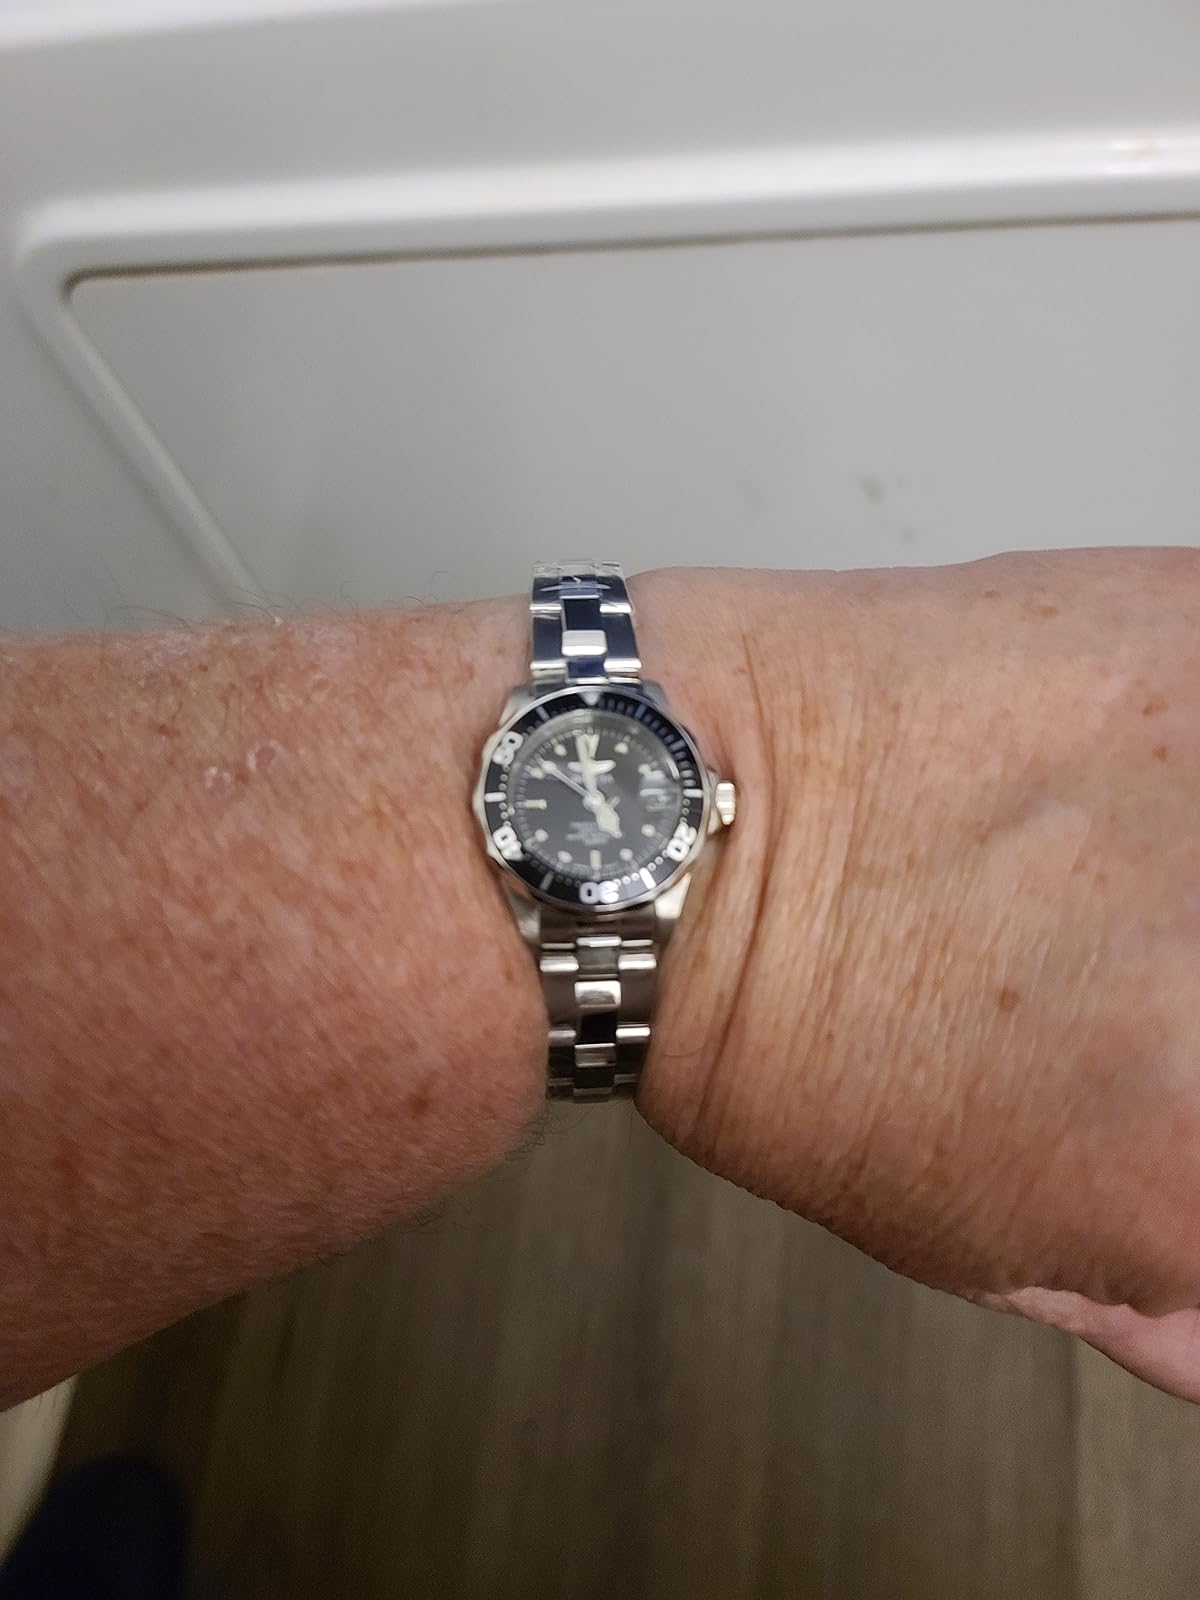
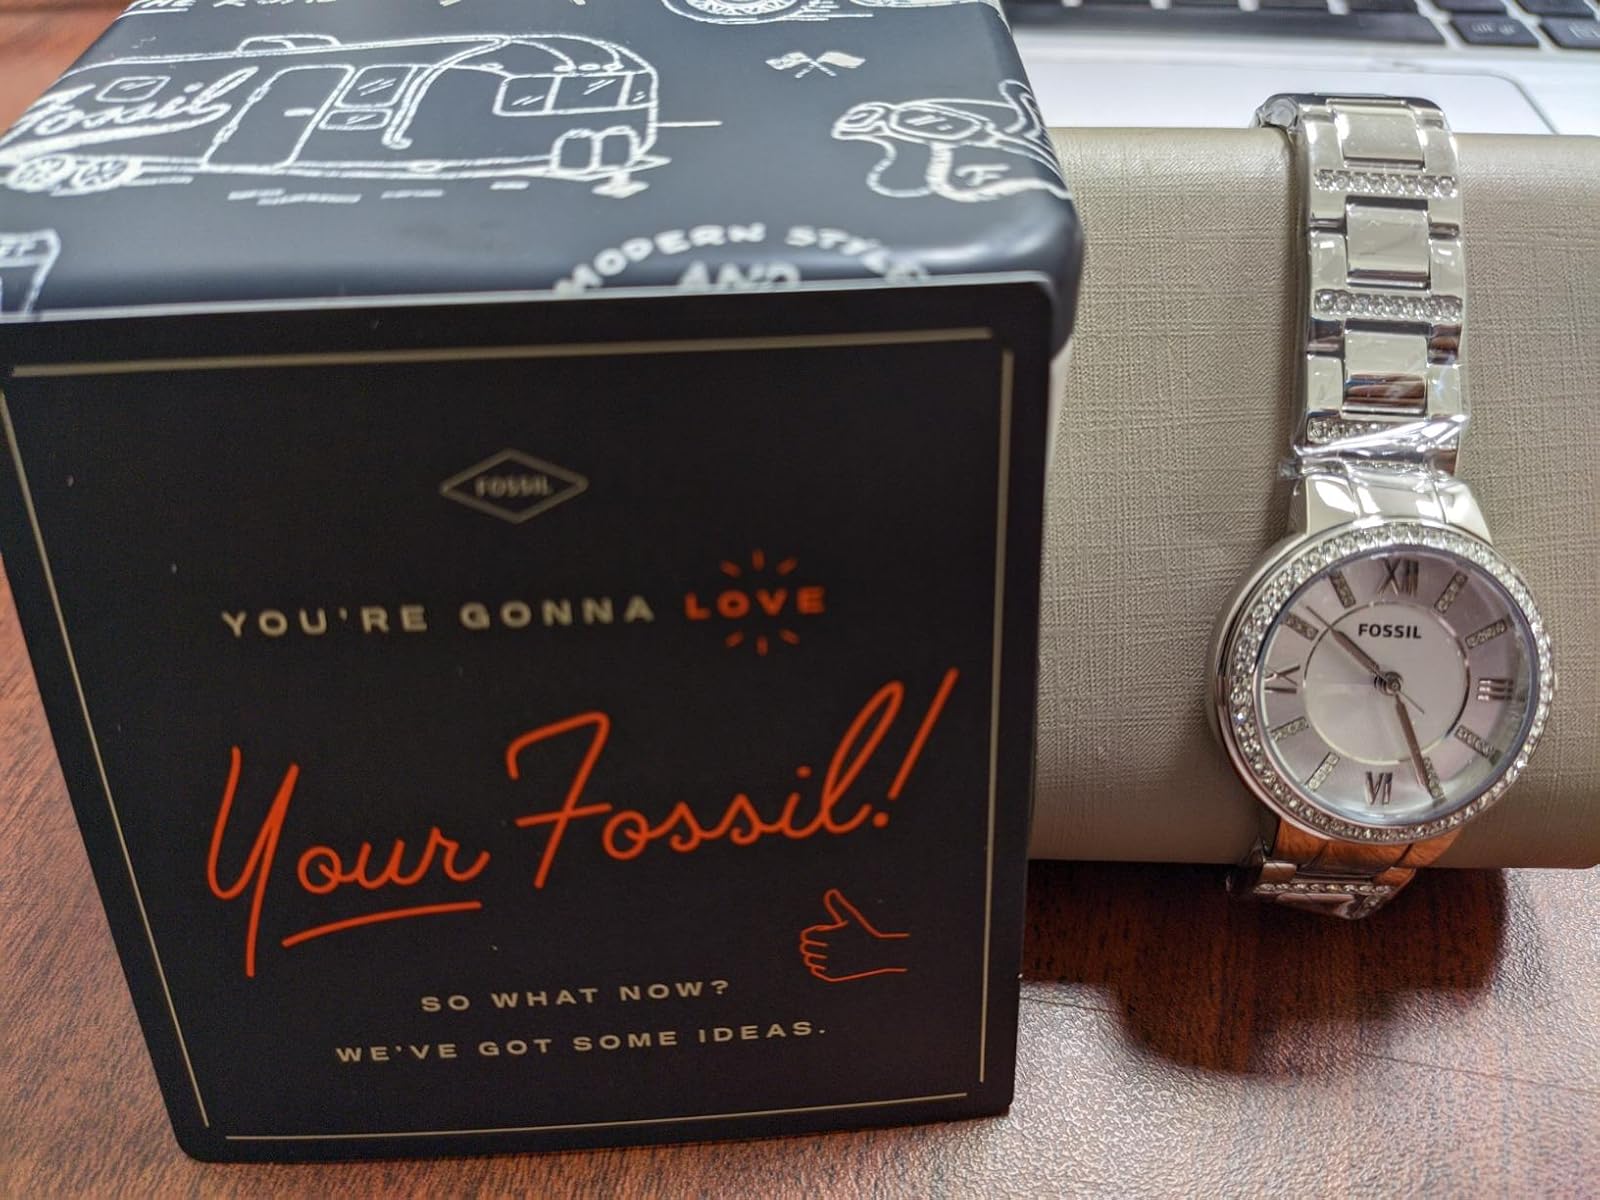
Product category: accessories_watch
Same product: no